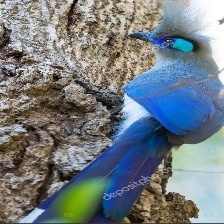
Species: CRESTED COUA
Scientific name: COUA CRISTATA